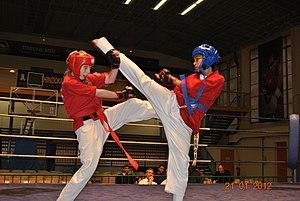
doggi blanc et rouge
Le shindokaï Kancho Gilles RICHARD Fondateur du Shindokai qui est un art martial d'origine japonaise, pratiqué sur tous les continents. Il signifie organisation de la Voie de la Vérité, on peut retrouver le terme « Shin » dans Kyokushin par exemple.